Ali Salih al-Sa'di

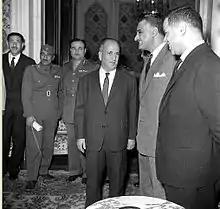
Delegations attending the 1963 unity talks between Egypt, Syria and Iraq in Cairo. From left to right: Kamel el-Din Hussein of Egypt, N/A, Anwar Sadat of Egypt, Abdel Hakim Amer of Egypt, an Iraqi officer, Ziad al-Hariri of Syria, Nahid al-Qasim of Syria, Gamal Abdel Nasser of Egypt, and Ali Salih al-Saadi of Iraq

Ali Salih as-Sa'di was born into an Arab-Kurdish family. In 1955 he graduated from Baghdad University with a degree in economics and joined the Ba'ath Party in Iraq. On July 14, 1958, military leaders under Abd al-Karim Qasim overthrew the Hashemite monarchy. Prominent members of the Ba'ath Party violently opposed Qasim, forcing them into exile. In 1959, Saddam Hussein was injured in an attempt to assassinate Qasim and went into exile via Syria (then part of the United Arab Republic) to Cairo, Egypt. Ali al-Sa'di remained in Baghdad as General Secretary of the Iraqi branch of the Ba'ath Party.